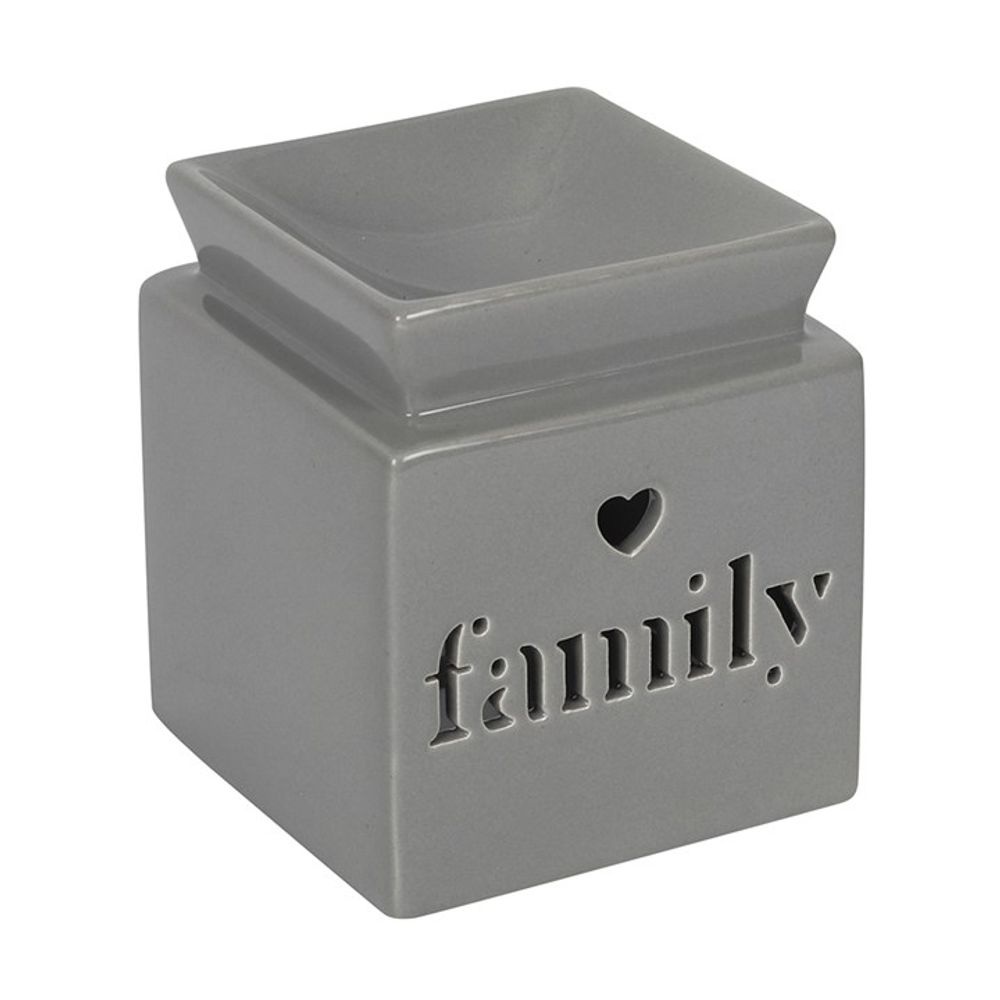
Grey Family Cut Out Oil Burner
This light grey ceramic oil burner features a cutout heart and 'family' text in a cute, contemporary design. Place fragrance oil or wax melts into the built-in dish with a standard tealight inside to fill the home with calming fragrance. Product Dimensions: H11.5cm x W10cm x D10cm Packaged Dimensions: H15cm x W14cm x D14cm
Category: Home & Garden > Decor > Home Fragrance Accessories > Candle & Oil Warmers